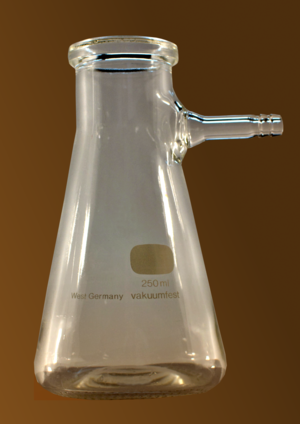
Sugekolbe
Sugekolbe
En sugekolbe er en glasbeholder som benyttes i et kemilaboratorium. Kolben har omtrent samme facon som en konisk kolbe, bortset fra at den har en forgrening i halsen, der kan forbindes til en pumpe. Forgreningen kan være støbt som en del af glasset, eller være en aftagelig plasticforgrening med bløde gummilister i kanten for at sikre at sugekolben er lufttæt.